AMD APU

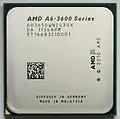
AMD A6-3650 (Llano)

The first generation APU, released in June 2011, was used in both desktops and laptops. It was based on the K10 architecture and built on a 32 nm process featuring two to four CPU cores on a thermal design power (TDP) of 65-100 W, and integrated graphics based on the Radeon HD 6000 series with support for DirectX 11, OpenGL 4.2 and OpenCL 1.2. In performance comparisons against the similarly priced Intel Core i3-2105, the Llano APU was criticised for its poor CPU performance and praised for its better GPU performance. AMD was later criticised for abandoning Socket FM1 after one generation.